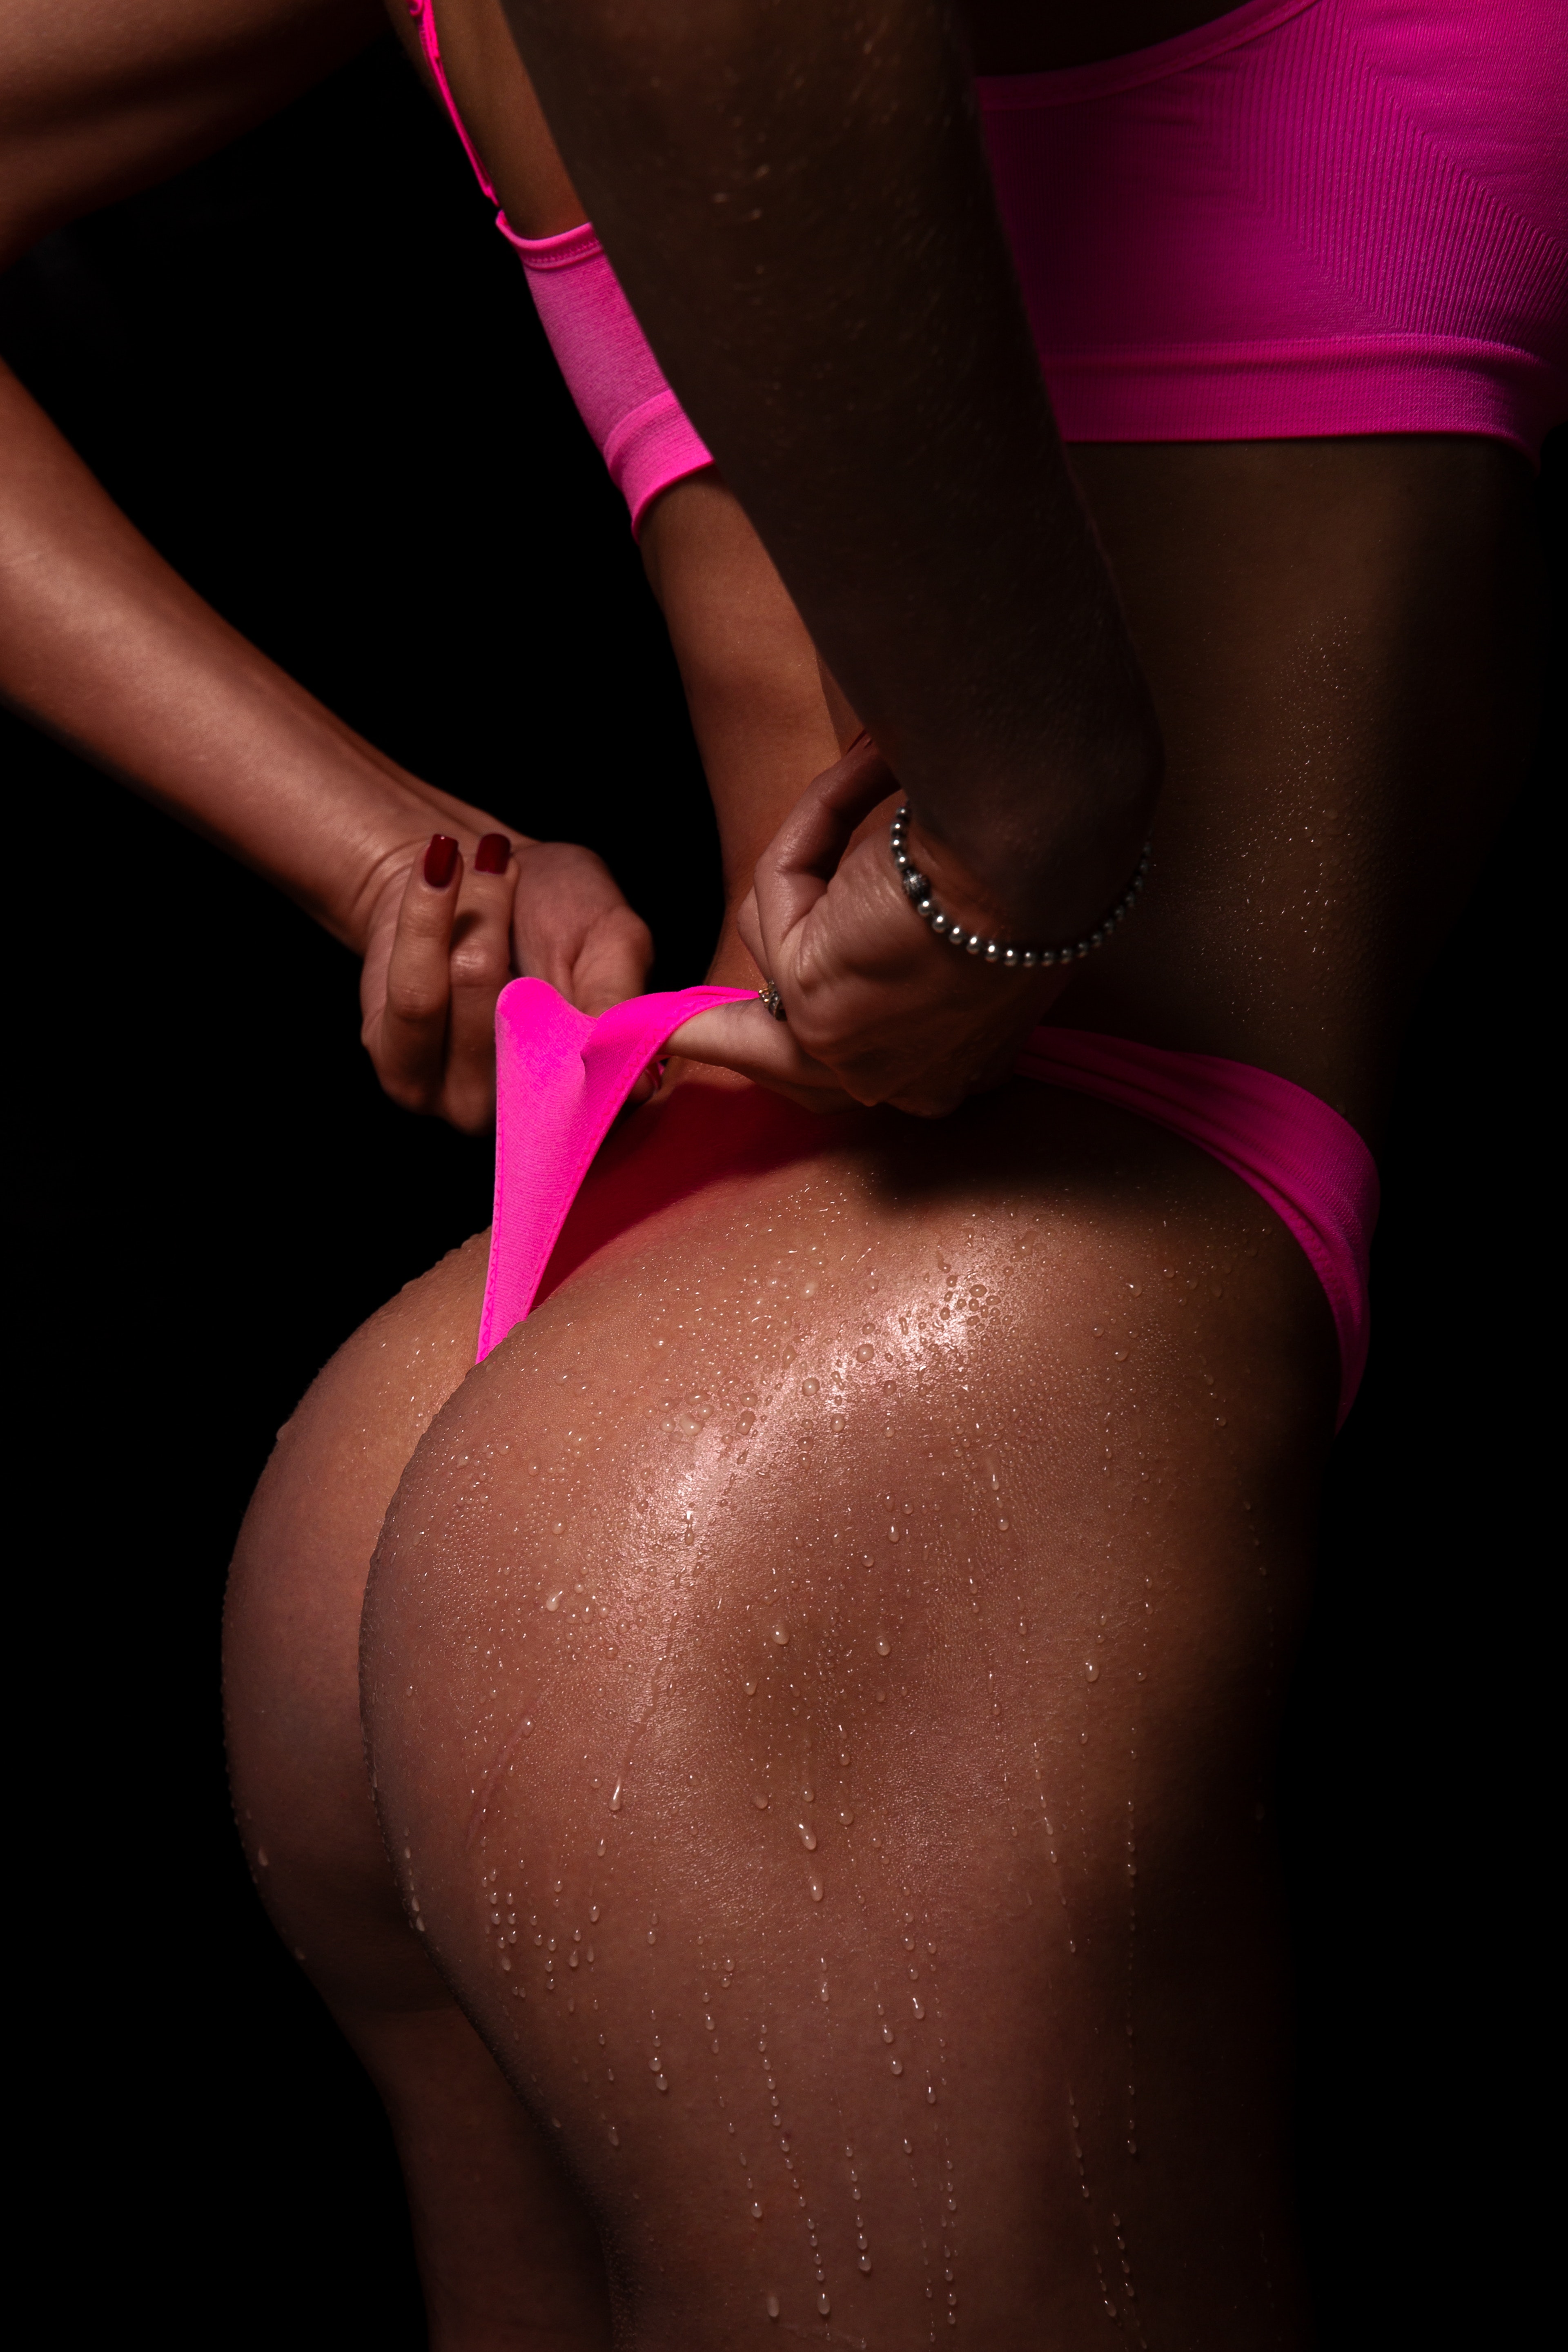
woman, joint, waist, thigh, knee, undergarment, pink, lingerie, underpants, sportswear, magenta, abdomen, human leg, swimsuit bottom, calf, briefs, trunk, swimwear, foot, fashion accessory, event, nail, art, elbow, navel, flesh, chest, stocking, ankle, tie